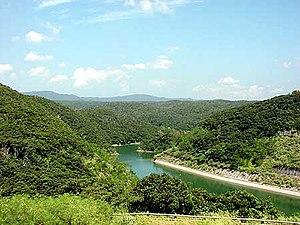
L'île d'Okinawa est l'île principale de l'archipel Okinawa, et donc de la préfecture d'Okinawa et de l' archipel Ryūkyū.